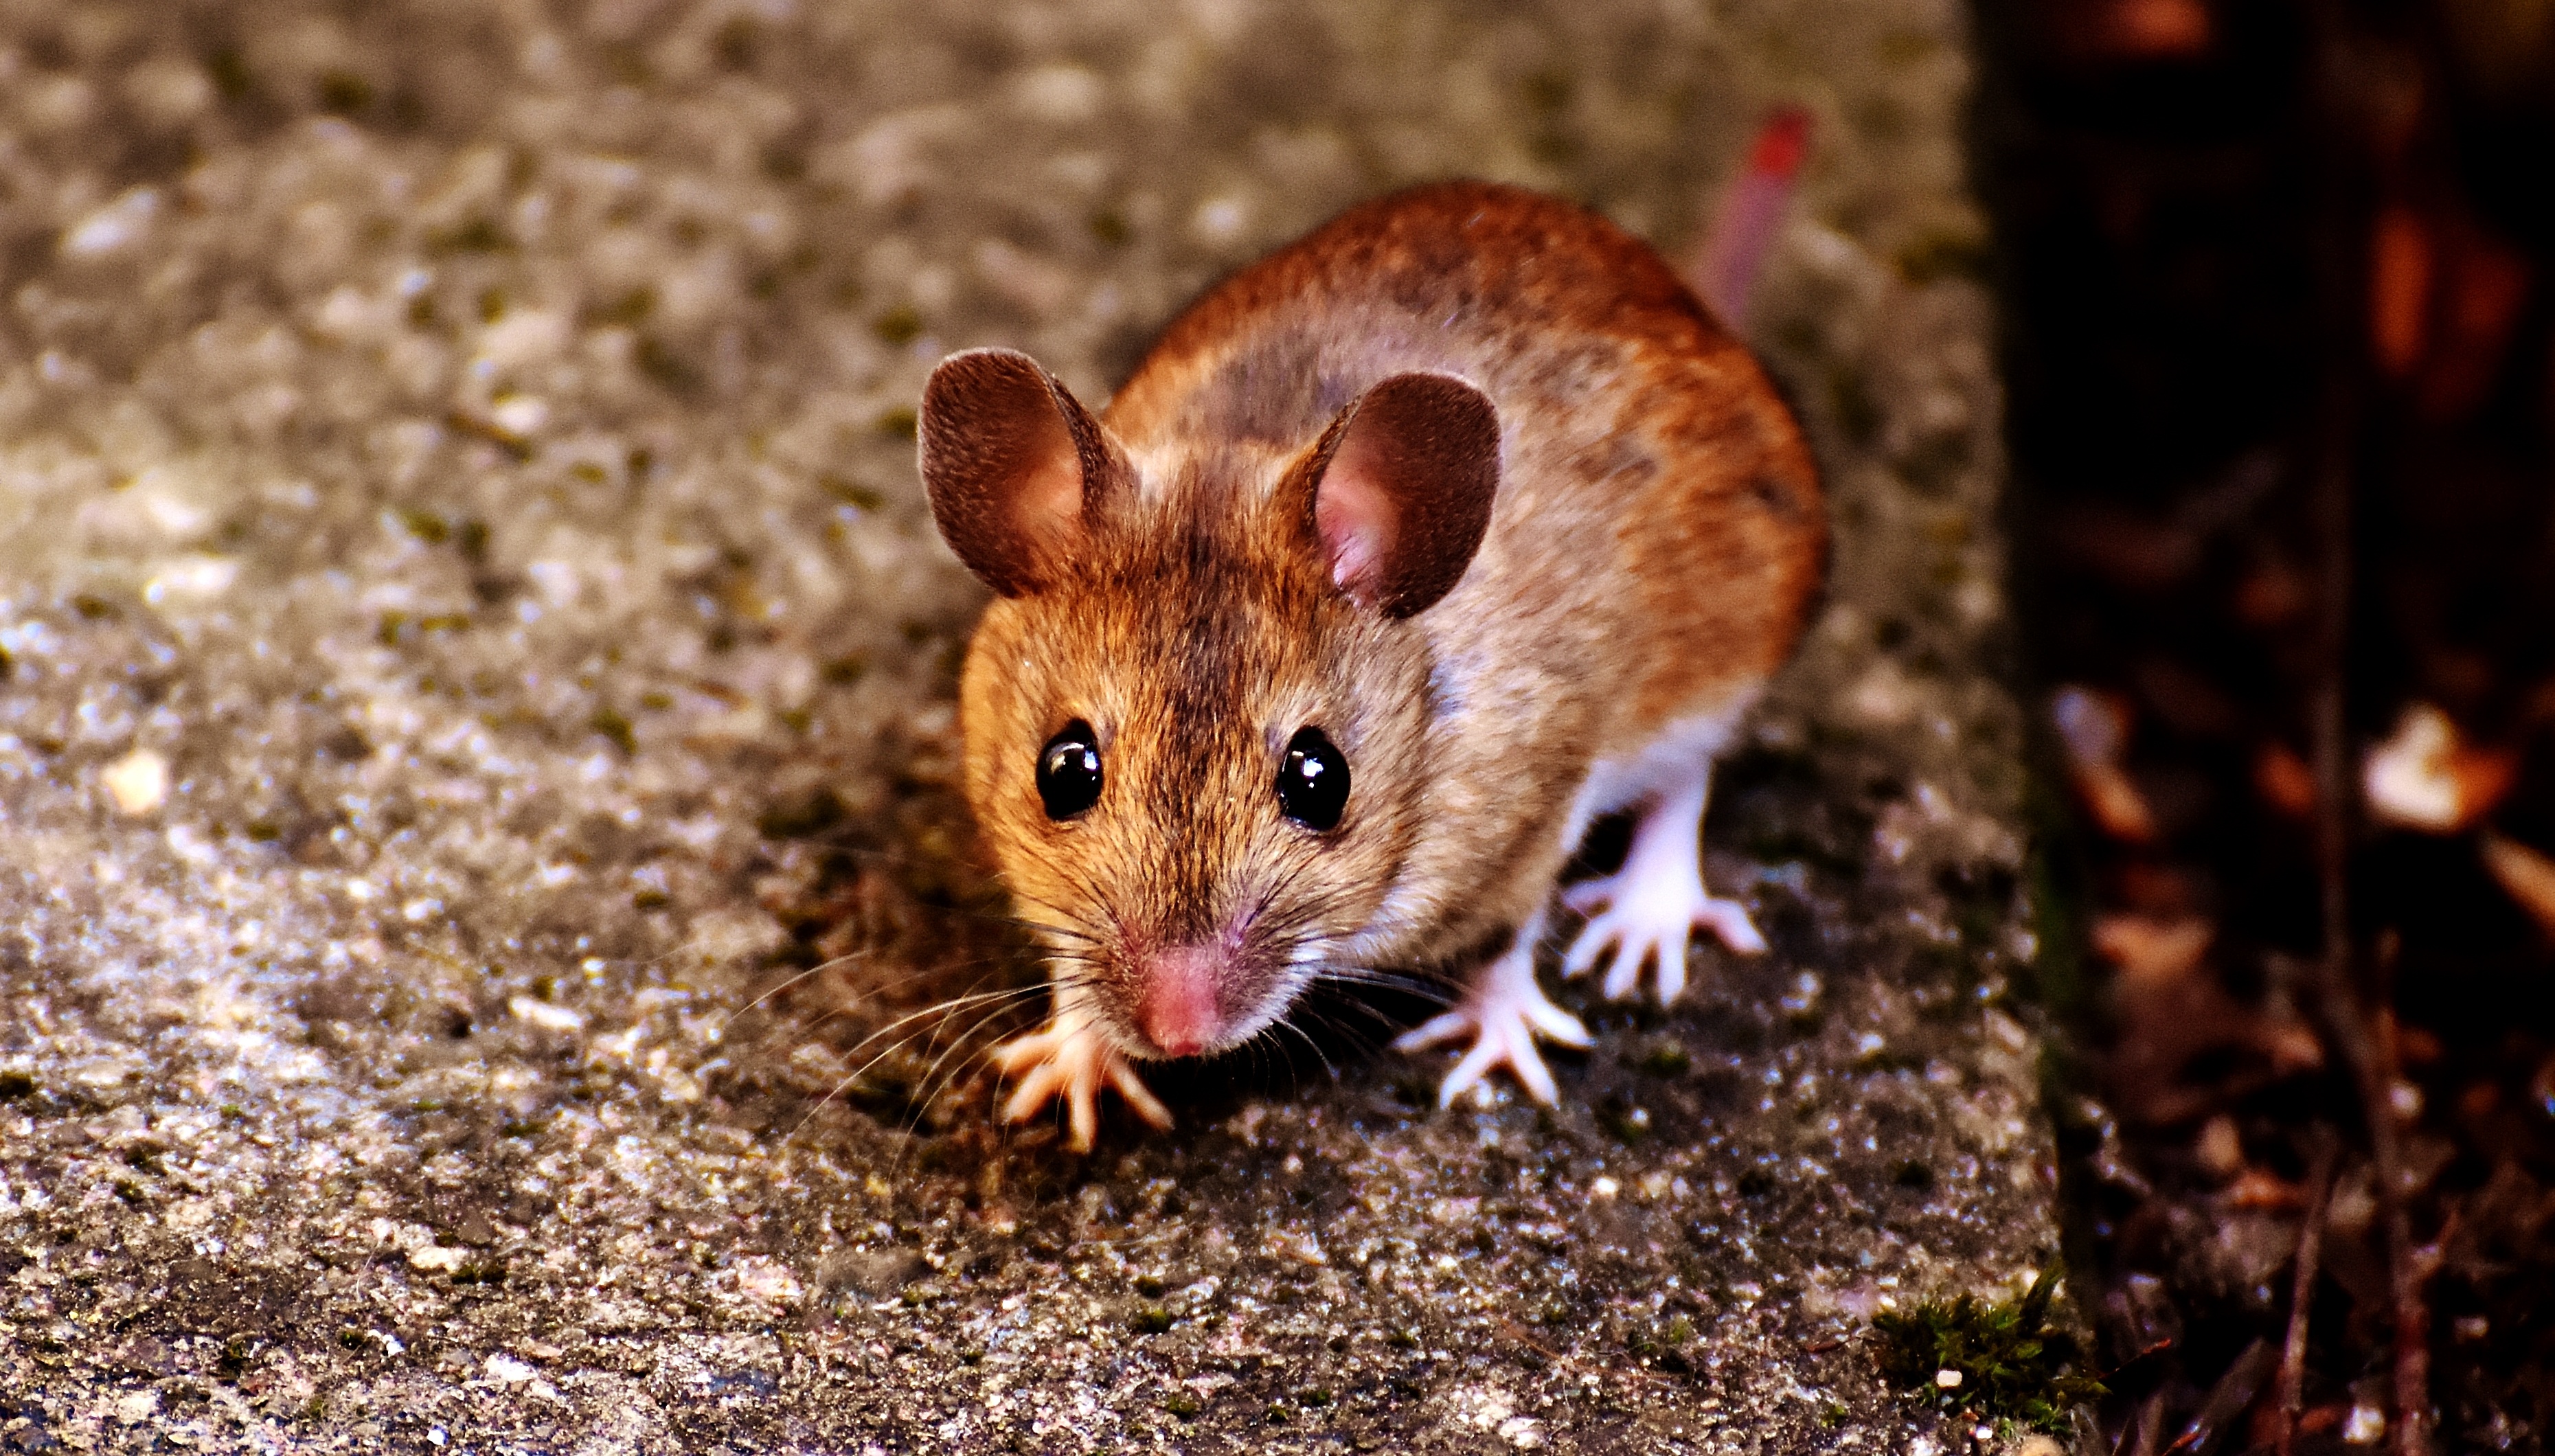
nature, sweet, mouse, animal, cute, wildlife, fur, small, brown, mammal, rodent, fauna, rat, whiskers, vertebrate, funny, nager, pest, mice, button eyes, wood mouse, apodemus sylvaticus, muroidea, muridae